Bartolomeo Bianco

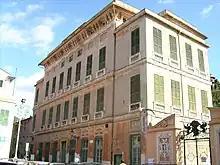
Palazzo Rocca at Chiavari

Born at Como, he was the designer of several palaces in Genoa, where he moved to follow his father, also an architect. His works include the building which is now the centerpiece of the University of Genoa, the Palazzo Balbi at Campomorone and the Palazzo Rocca at Chiavari.